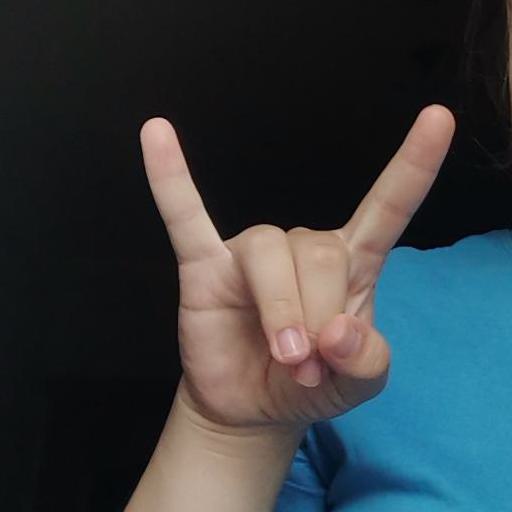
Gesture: rock